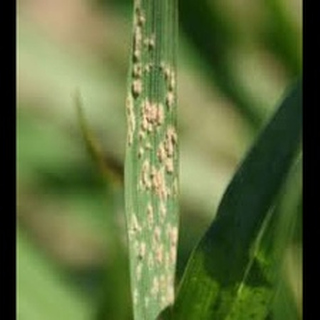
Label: wheat_leaf_blight